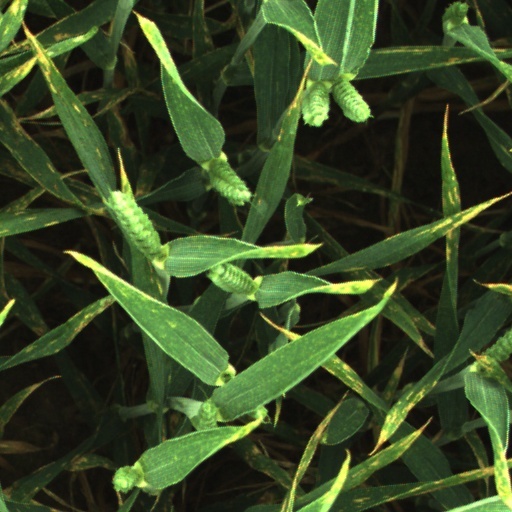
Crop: wheat